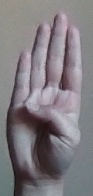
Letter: kaaf